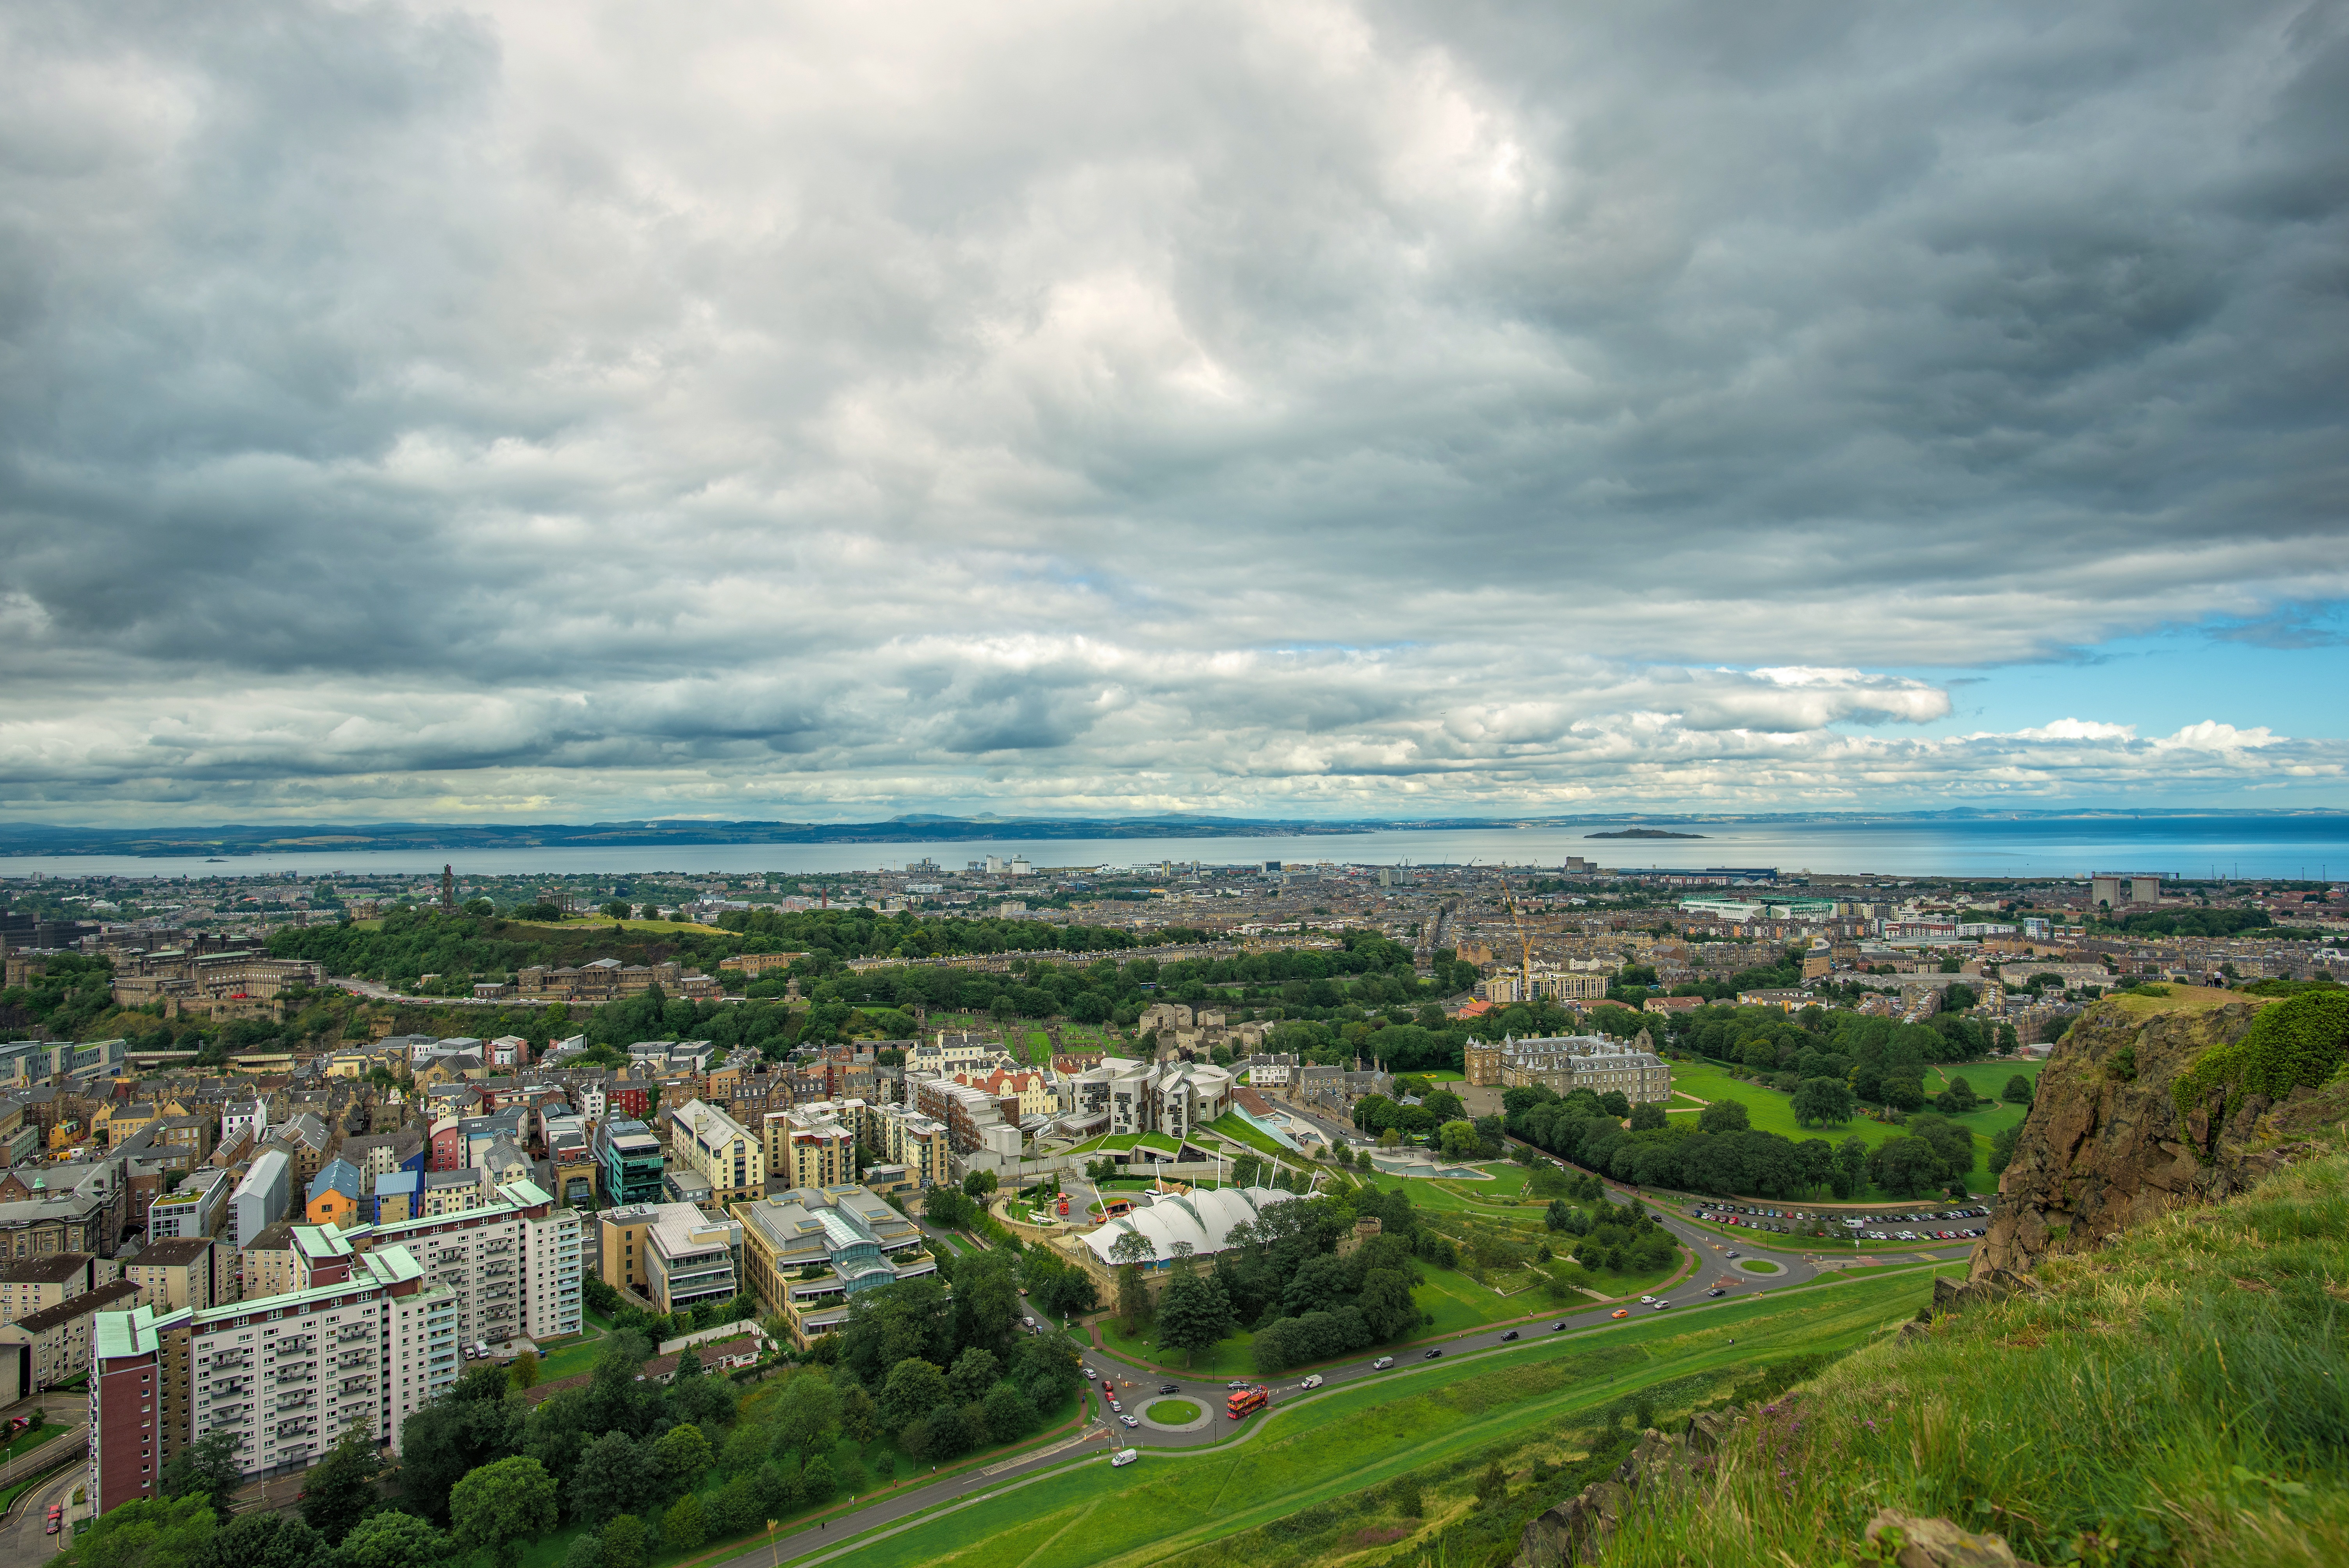
landscape, sea, coast, tree, horizon, cloud, architecture, sky, road, skyline, field, photography, hill, view, building, old, city, river, monument, cityscape, panorama, tourism, plain, places of interest, capital, picturesque, historically, rural area, aerial photography, residential area, geographical feature, human settlement, atmosphere of earth, holyrood park in edinburgh, edinburgh city view